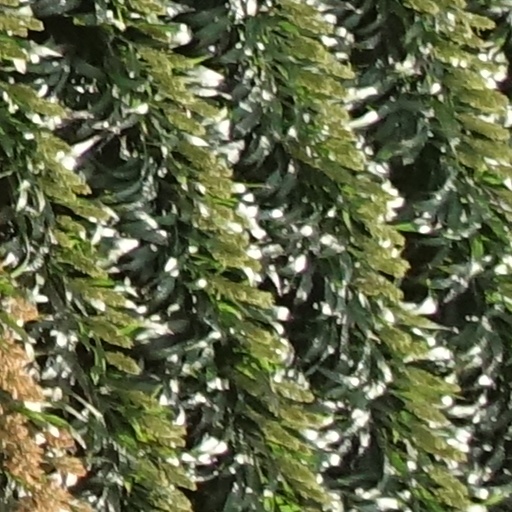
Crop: sorghum